94th Academy Awards

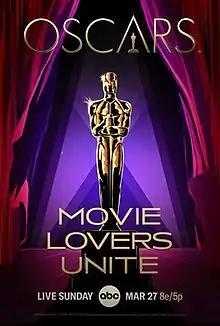
Official poster

The 94th Academy Awards ceremony, presented by the Academy of Motion Picture Arts and Sciences (AMPAS), took place on March 27, 2022, at the Dolby Theatre in Hollywood, Los Angeles. The awards were scheduled after their usual late February date to avoid conflicting with both the 2022 Winter Olympics and Super Bowl LVI, with the latter being held in nearby Inglewood, California. During the gala, the AMPAS presented Academy Awards (commonly referred to as Oscars) in 23 categories honoring films released from March 1 to December 31, 2021. The ceremony, televised in the United States by ABC, was produced by Will Packer and Shayla Cowan and was directed by Glenn Weiss. Actresses Regina Hall, Amy Schumer, and Wanda Sykes hosted the show for the first time. Two days earlier, in an event held at the Ray Dolby Ballroom of the Ovation Hollywood complex in Hollywood, the Academy held its 12th annual Governors Awards ceremony.